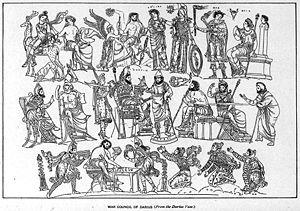
Le vase Darius est un vase célèbre peint par un peintre anonyme de céramique apulienne de Magna Graecia, communément appelé le peintre de Darius, représentant le plus éminent à la fin du « style orné » dans la peinture de vase à figures rouges du sud de l'Italie. Le vase a été produit entre 340 et 320 avant notre ère, probablement dans un grand atelier semblable à une usine dans la ville grecque de Tarente, en Magna Graecia, bien avant la chute de Tarente aux Romains en 272 av. J.-C. C'est une partie importante de la peinture sur vase des Pouilles.